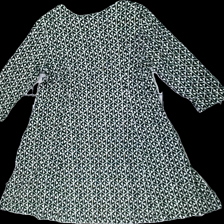
View: back
Type: Dress
Category: Ladies
Brand: Cellbes
Colors: Black, White
Material: 42% cotton 58% viscose
Pattern: Geometric print
Cut: Regular
Size: 46
Season: All
Damage location: middle center
Damage 2 location: bottom right
Damage 3 location: middle left
Price range: 50-100
Recommended usage: Reuse
Description: svart klänning med vita trianglar över hela